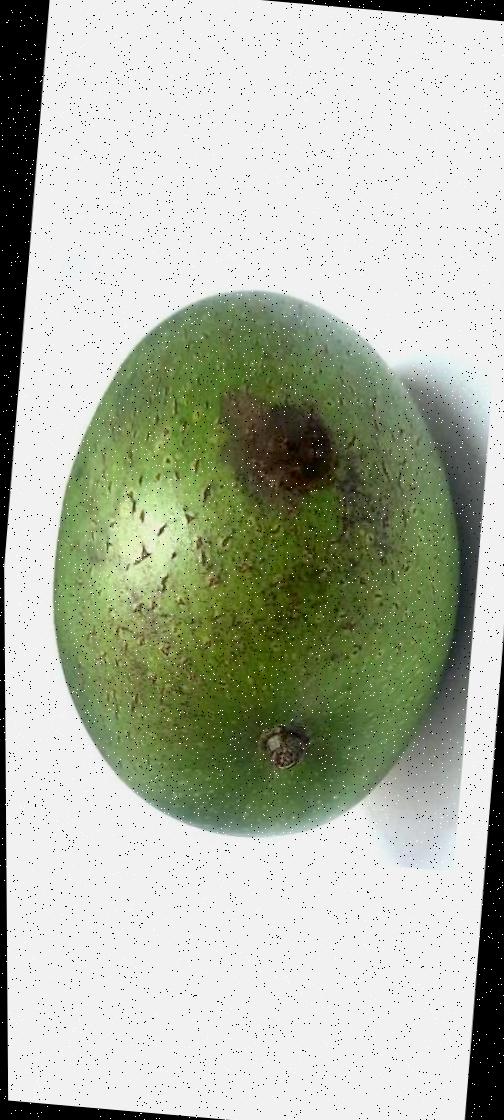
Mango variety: Ashshina Zhinuk